Exotica (film)

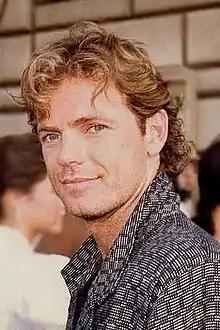
Bruce Greenwood starred as Francis, having met Egoyan before the director became internationally prominent.

Egoyan's wife Arsinée Khanjian played the club owner Zoe, having appeared in all of his previous films. Zoe is pregnant with Eric's child, and in reality, Khanjian was pregnant during filming, with Egoyan's son Arshile. Egoyan later expressed regret for surrounding Khanjian with nude women when she was unsure how her own body would change during her first pregnancy.